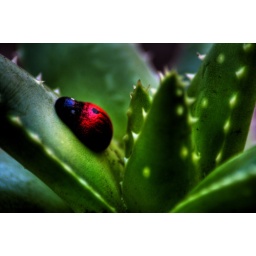
Experimental Macro HDR of a wooden lady bird ornament on a cactus in our front yard.